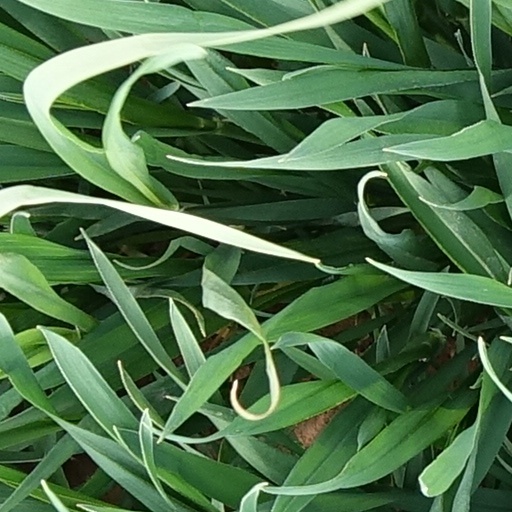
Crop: wheat